Stanhope Gardens, New South Wales

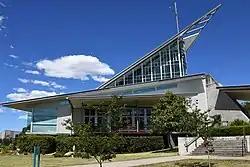

The Catholic Parish of Blessed John XXIII holds services in the Church on Perfection Avenue, Stanhope Gardens. Attached to the Church is John 23rd Catholic Primary School (pre-school to Year 6), and St Marks Catholic Secondary College (years 7–12).